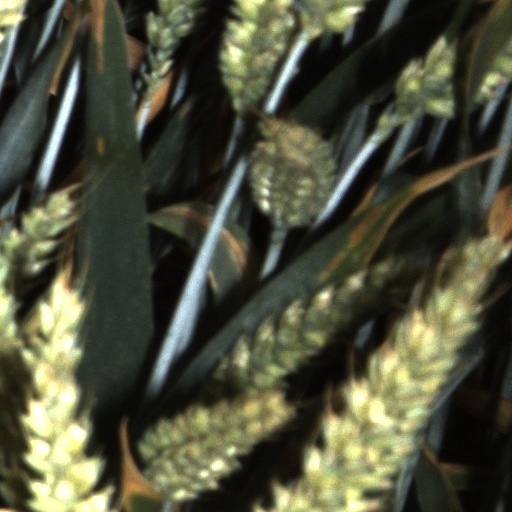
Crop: wheat